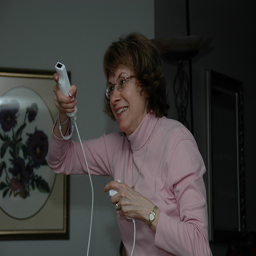
A woman is holding a white object with a cord in her hands.
an older woman is learning how to play a wii game
a lady that has a wii remote in her hand
An older woman playing with wii controllers in a house
A woman in a pink shirt is holding a remote.